Alvark Tokyo

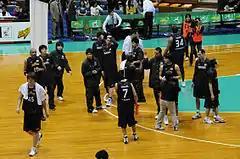
Toyota Alvark team in 2009

Alvark Tokyo is a Japanese professional basketball team located in Tokyo. The team, which is sponsored by Toyota, currently plays in the Japanese B.League. Until 2000, the team was known as the Toyota Pacers. Founded as Toyota Pacers in 1948, the club won two consecutive JBL Super League league titles in 2006 and 2007.